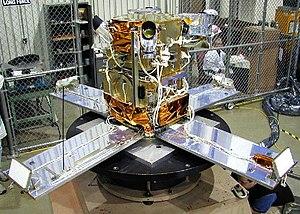
High Energy Transient Explorer est un observatoire spatial américain de la NASA avec une participation internationale principalement japonaise et française. L'objectif principal de HETE est de réaliser la première étude multispectrale des sursauts gamma avec des instruments fonctionnant en lumière visible, X et gamma. Pour remplir l'objectif principal de la mission qui est d'identifier la source de ces phénomènes astronomiques mystérieux, HETE peut déterminer la position des sursauts avec une précision d'environ 10 secondes d'arc presque en temps réel et transmettre cette position en temps réel à un réseau de récepteurs au sol permettant ainsi d'effectuer rapidement des observations complémentaires avec des instruments plus puissants dans les domaines radio, infrarouge et visible.